Stratford on Avon Railway

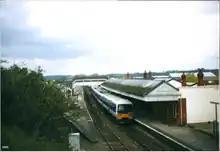
Stratford upon Avon station in 2002

The Oxford, Worcester and Wolverhampton Railway (OW&WR) and the Great Western Railway (GWR) had not always had good relations; the OW&WR joined with other railways to form the West Midland Railway (WMR) in 1860. The WMR became friendly with the GWR, and in fact was leased by the GWR from 1 July 1861; the two companies merged on 1 August 1863, taking the title Great Western Railway for the combined company.